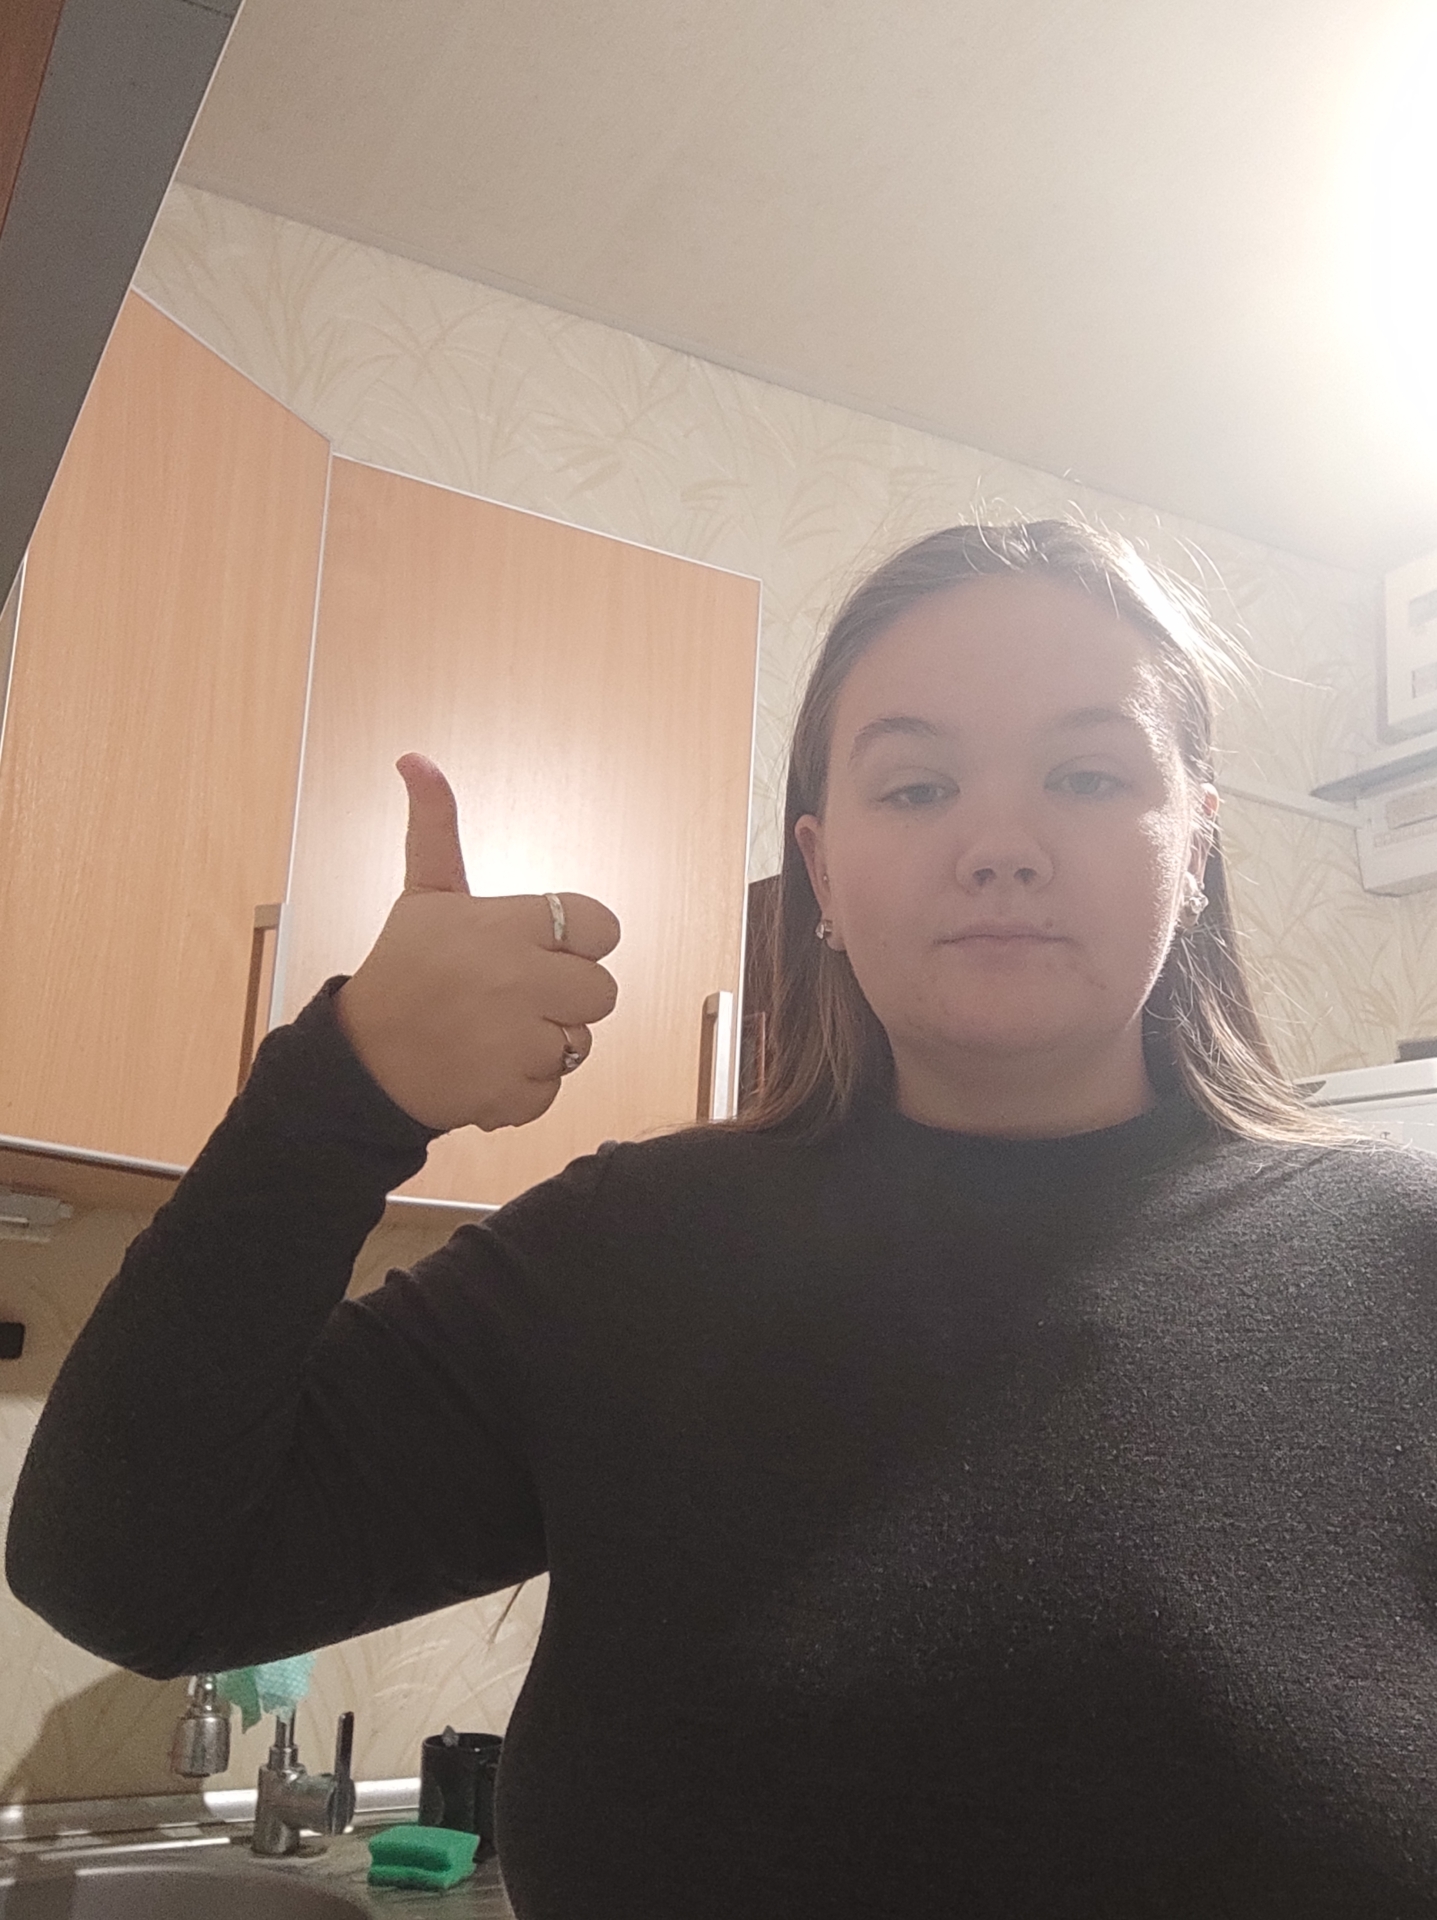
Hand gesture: like